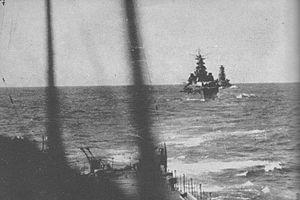
Le Atago, construit de 1927 à 1932, a été la deuxième unité de la quatrième classe de croiseurs lourds mise sur cale par la Marine impériale japonaise. Avec un déplacement standard officiel de 9 850 tonnes, il associait une artillerie puissante, une protection satisfaisante, et une grande vitesse. Comme ses trois sister-ships, au sein de la 4ᵉ Division de Croiseurs, dont il fut souvent le navire amiral, il prit une part active aux opérations de la guerre du Pacifique. Il a fini torpillé par un sous-marin américain, à l'ouest de Palawan, à la veille de la bataille du golfe de Leyte.
Chester William Nimitz, Sr. a été le troisième et le plus jeune amiral de la Flotte de la Marine des États-Unis, durant la Seconde Guerre mondiale. Il a été nommé Commandant-en-chef de la Flotte du Pacifique en décembre 1941 et Commandant-en-chef interarmées des Zones de l'Océan Pacifique en avril 1942, commandements qu'il a exercés jusqu'en décembre 1945. Il a fini sa carrière comme premier Chef des Opérations navales de l'après-guerre.
La bataille navale de Guadalcanal, qui eut lieu entre le 12 et le 15 novembre 1942, fut l'engagement naval décisif entre la marine impériale japonaise et la marine américaine durant la bataille de Guadalcanal dans le théâtre Pacifique de la Seconde Guerre mondiale. Elle est également appelée troisième et quatrième batailles de l'île de Savo, bataille des Salomon, bataille du vendredi 13 et troisième bataille des Salomon dans les sources japonaises.
La dénomination de croiseur lourd est communément employée à partir de 1930 et jusqu'à la fin de la Seconde Guerre mondiale pour désigner un croiseur, c'est-à-dire un navire principalement armé de canons, d'un déplacement supérieur à 1 850 tonnes, et inférieur à 10 000 tonnes conformément au traité de Washington et dont l'artillerie principale avait un calibre supérieur à 155 mm, et au plus égal à 203 mm, conformément au traité naval de Londres. Si la distinction entre croiseur lourd et croiseur léger a ainsi été claire pendant quelques années, l'apparition, après 1935, des « grands croiseurs légers », déplaçant 10 000 tonnes, et armés de dix à quinze canons de 152 ou 155 mm, tirant jusqu'à 8 à 10 coups par minute, avec des blindages de ceinture de plus de 100 mm, a sérieusement contribué à brouiller les catégories.
Nobutake Kondō, né le 25 septembre 1886 à Osaka et mort le 19 février 1953, est un amiral de la Marine impériale japonaise. Il a participé à la seconde guerre sino-japonaise, pendant laquelle il a commandé la 5ᵉ flotte de la Marine impériale japonaise. Pendant la guerre du Pacifique, à la tête de la 2ᵉ Flotte, il a eu un rôle très important pendant l'offensive japonaise de décembre 1941 à avril 1942, à la bataille de Midway, à la bataille de Guadalcanal, à la campagne de Nouvelle-Guinée, à la campagne des îles Salomon, ne le cédant qu'à l'amiral Yamamoto. Promu amiral fin avril 1943, il est nommé, en décembre 1943, Commandant-en-Chef de la Flotte de la Zone de Chine par le Conseil de guerre suprême, poste qu'il occupera jusqu'en mai 1945.
Le Takao, construit de 1927 à 1932, a été la première unité de la quatrième classe de croiseurs lourds mise en service par la Marine impériale japonaise. Avec un déplacement standard officiel de 9 850 tonnes, il associait une artillerie puissante, une protection satisfaisante et une grande vitesse. Comme ses trois sister-ships, il prit une part active aux opérations de la guerre du Pacifique. Mis hors de combat fin octobre 1944, il a fini sabordé par la Royal Navy, après la capitulation japonaise.
Gunichi Mikawa, en japonais : 三川 軍, né le 29 août 1888 et mort le 25 février 1981, a été un vice-amiral de la Marine impériale japonaise durant la Seconde Guerre mondiale. Comme commandant de la 8ᵉ Flotte, il inflige aux Américains une retentissante défaite tactique à la bataille de Savo, en août 1942, au début de la campagne de Guadalcanal, mais on lui imputera la responsabilité de la défaite japonaise dans la campagne des îles Salomon, d'autant qu'il s'est montré critique quant aux objectifs de cette campagne. Il n'aura plus par la suite de commandement à la mer important.
La classe Kongō est une série de quatre croiseurs de bataille de la Marine Impériale japonaise, conçue par l'architecte naval britannique Sir George Thurston, avant la Première Guerre mondiale. Le Kongō fut le dernier grand navire de guerre japonais à être construit en dehors du Japon. Il a servi de modèle pour les trois autres unités de la classe, qui ont été construites dans des chantiers japonais. Ils ont subi des transformations importantes entre les deux guerres mondiales, et ont eu l'activité militaire la plus importante des grands navires porte-canons japonais, leur vitesse supérieure à celle des cuirassés japonais des classes suivantes, Fusō et Nagatō, les ont amené à accompagner les porte-avions de Pearl Harbor à Midway. Aucun n'a survécu à la Seconde Guerre mondiale, deux ont été perdus devant Guadalcanal, en novembre 1942, et les deux autres ont été détruits entre novembre 1944 et juillet 1945.
La classe Takao a été la quatrième classe de croiseurs lourds de la Marine impériale japonaise, construite d'avril 1927 à juin 1932, dans les arsenaux de Yokosuka et Kure, et les chantiers navals de Nagasaki et de Kobe, et la dernière conçue sous l'égide des traités de limitation des armements navals. Les croiseurs qui l'ont constituée ont donc été, selon la pratique japonaise habituelle, plus puissamment armés que leurs prédécesseurs, et n'ont donc, pas plus qu'eux, respecté la limite maximale de déplacement de 10 000 tonnes, imposée par le traité de Washington de 1922.